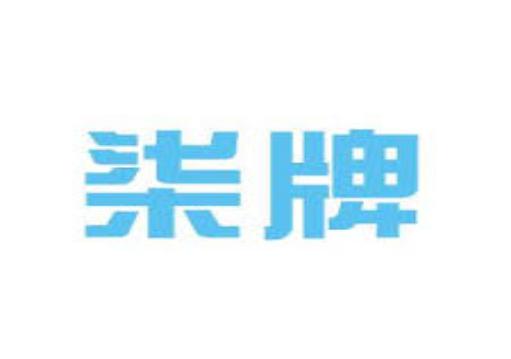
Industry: Clothes